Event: Nepal Earthquake
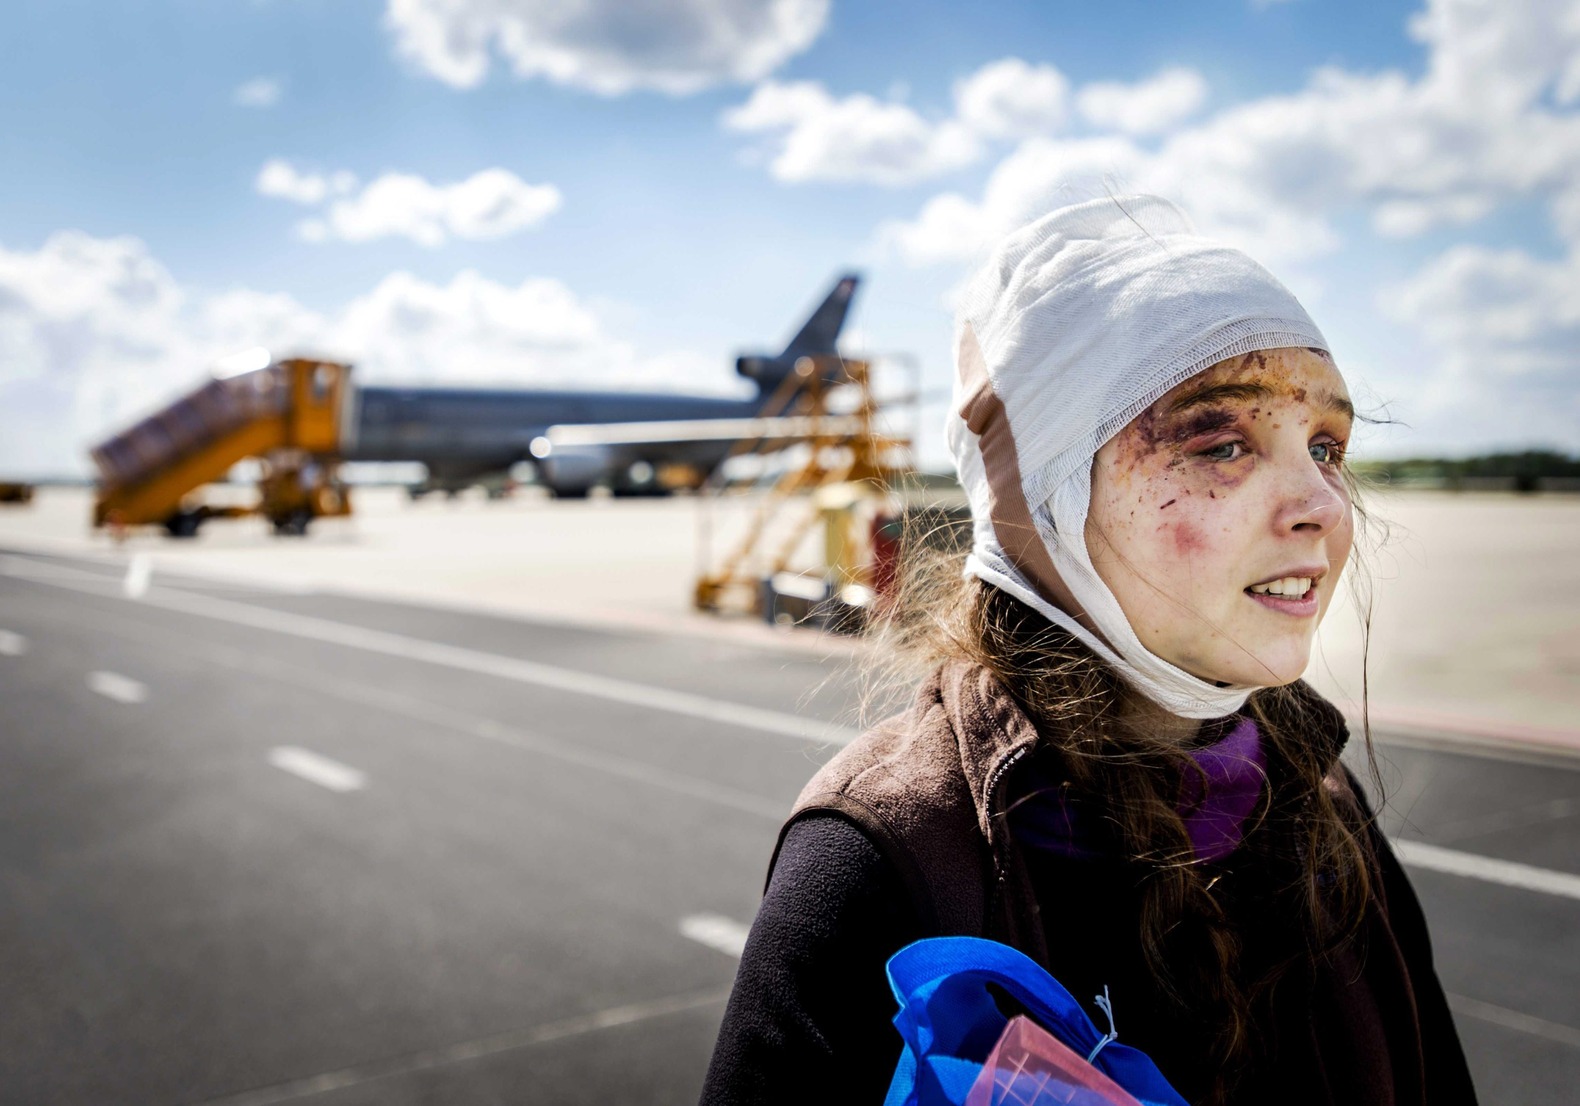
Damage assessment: no_damage